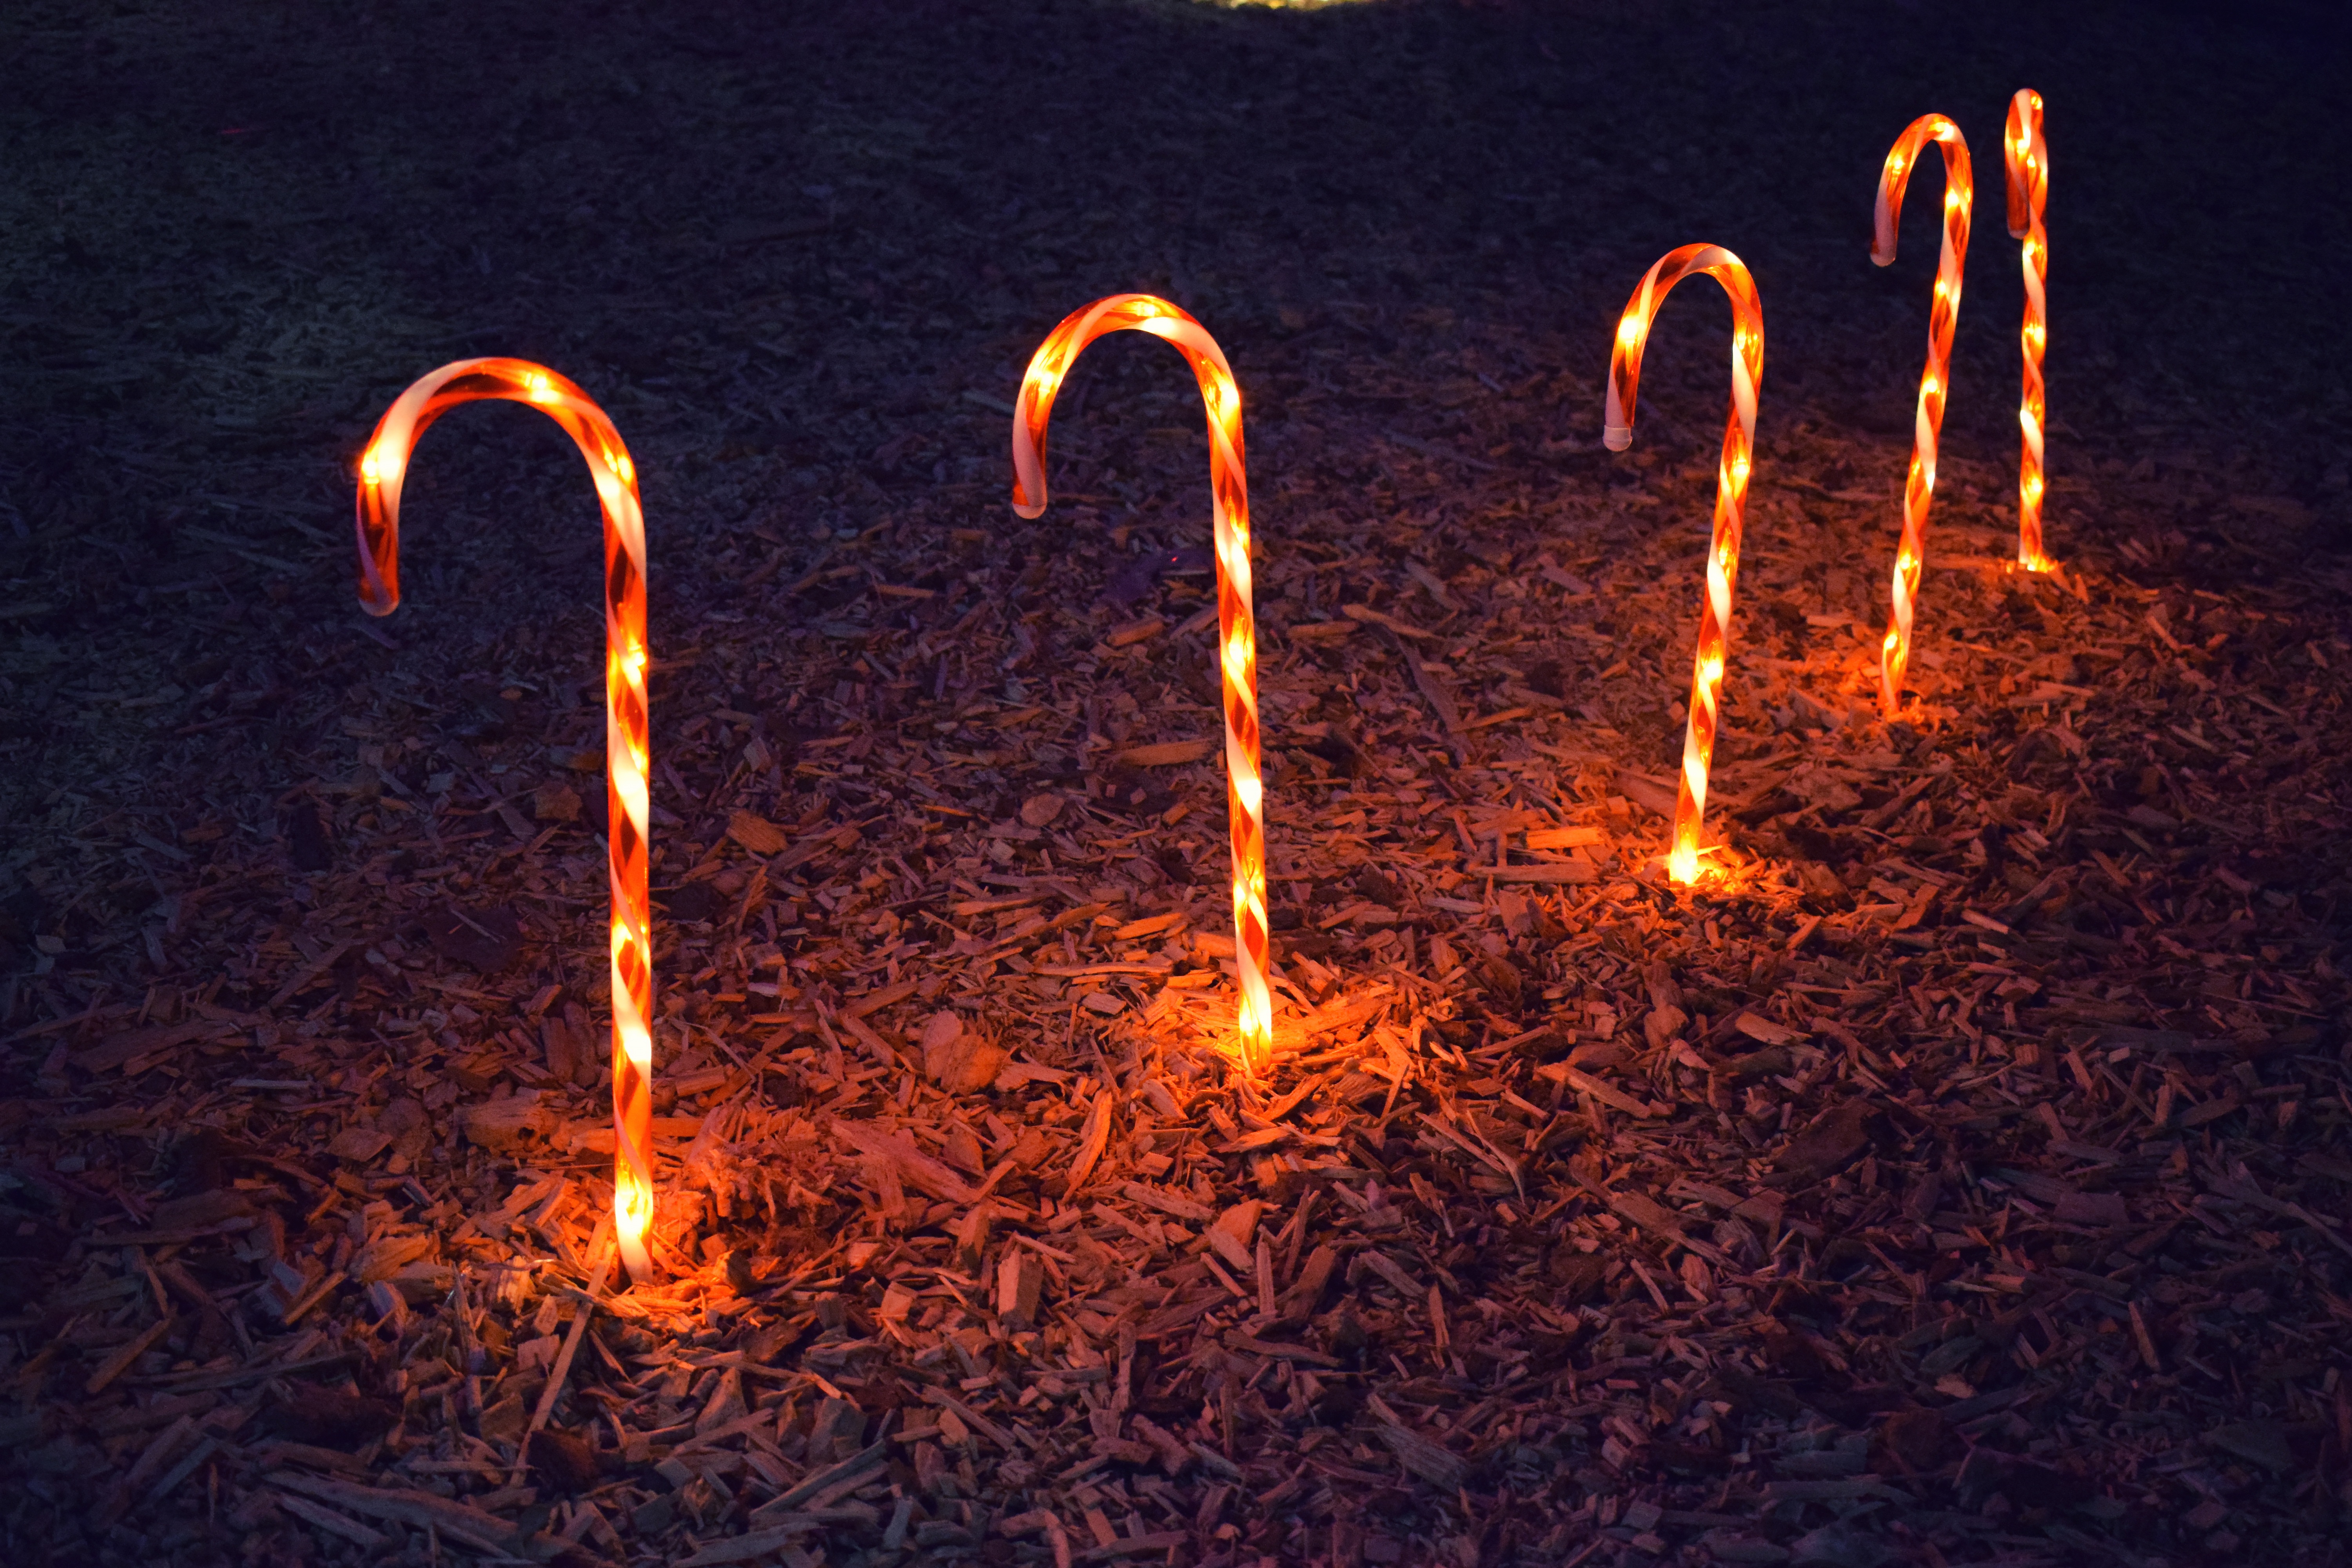
winter, light, night, celebration, decoration, holiday, flame, darkness, christmas, lighting, heat, fun, happiness, year, new, joy, event, claus, xmas, merry, computer wallpaper